Pashto alphabet

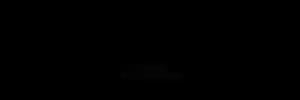
"Ye"-letters in Pashto alphabet

There are broadly two standards for Pashto orthography, the Afghan orthography, which is regulated by the Academy of Sciences of Afghanistan, and the Peshawar orthography of the Pashto Academy in Peshawar. They used to be very similar in the past, until the orthography reforms were introduced in 1970s and 80s in Afghanistan. Both of them use additional letters: . The Afghan standard is currently dominant due to the lack and negative treatment of Pashto education in Pakistan. Most writers use mixed orthography combining elements of both standards. In Pakistan, Pashto speakers who are not literate in their mother tongue often use Urdu letters.